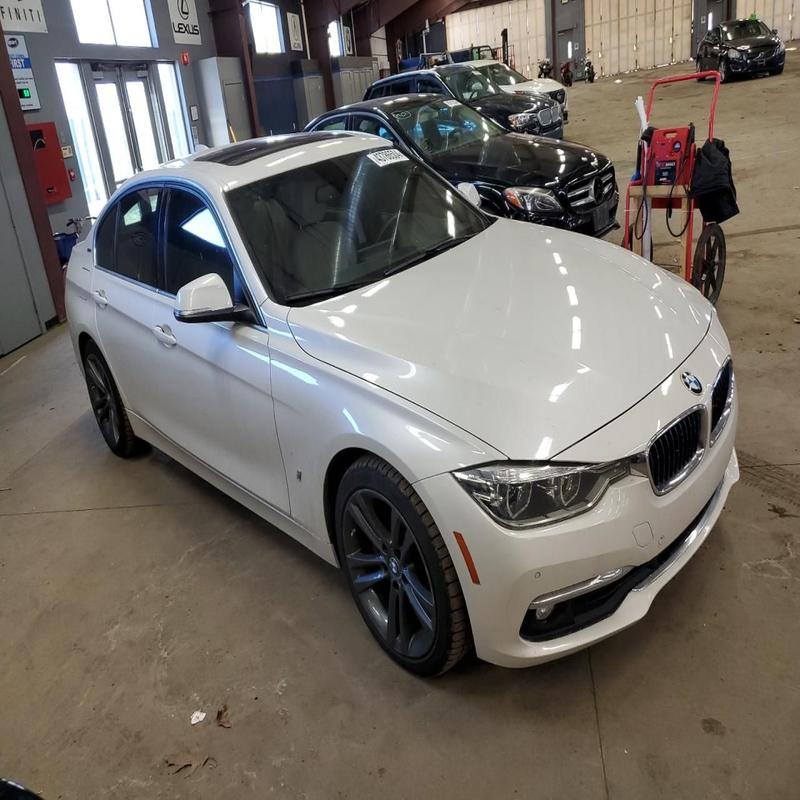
Aucun dommage détecté.
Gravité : aucun